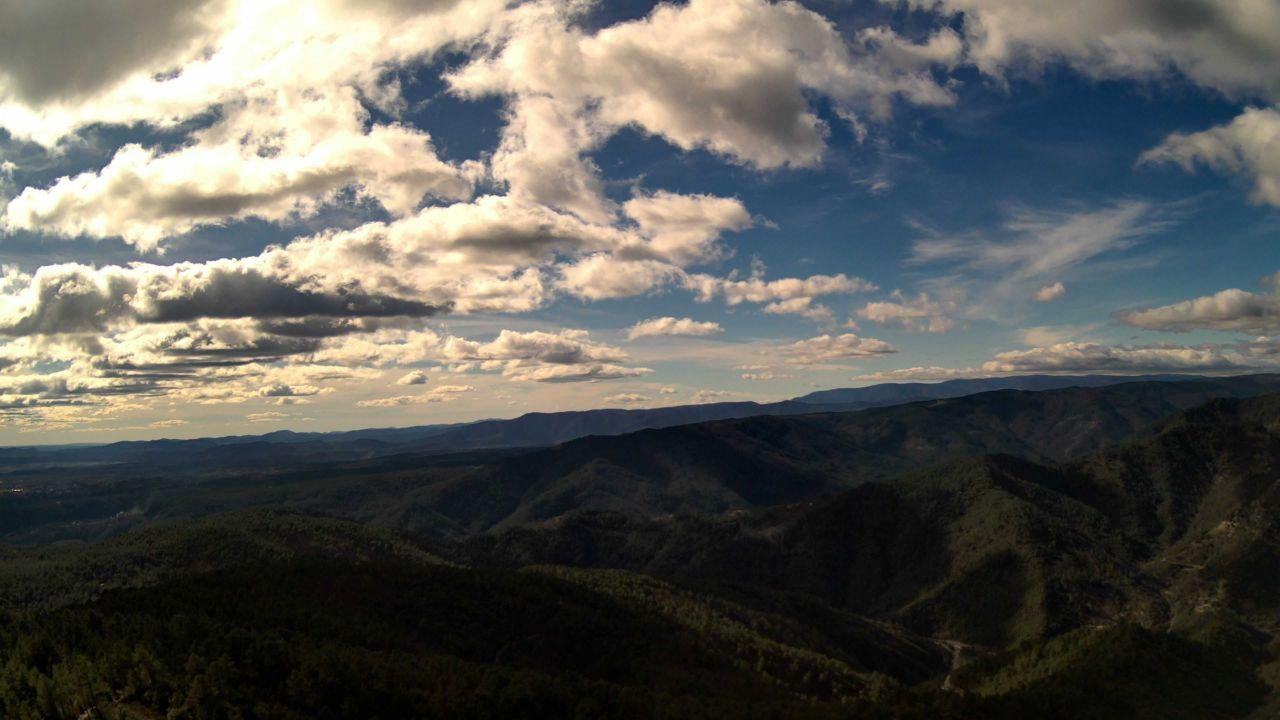
Fire: no
Smoke: yes